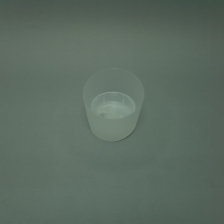
Color: white/transparent
Cap type: disc/press top cap